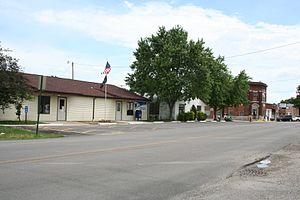
Fisher est un village du comté de Champaign dans l'Illinois, aux États-Unis. Il est incorporé le 24 octobre 1894.